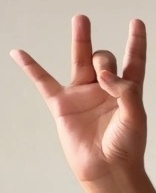
ASL sign: 8